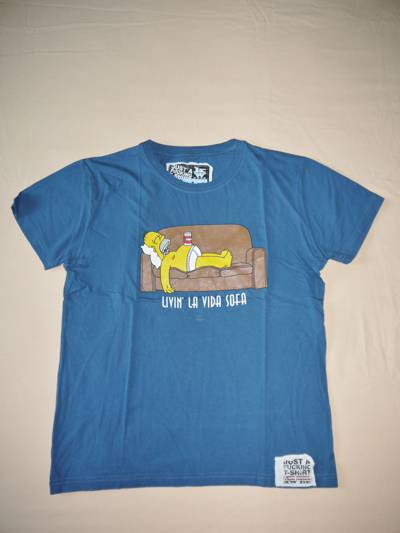
Waste category: clothes